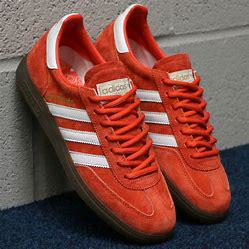
Brand: Adidas
Model: Handball Spezial